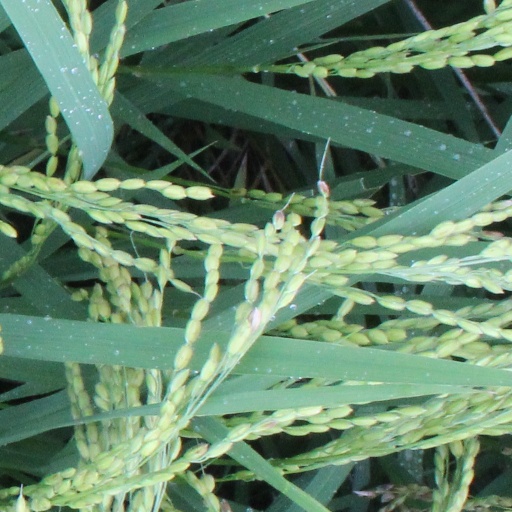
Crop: rice